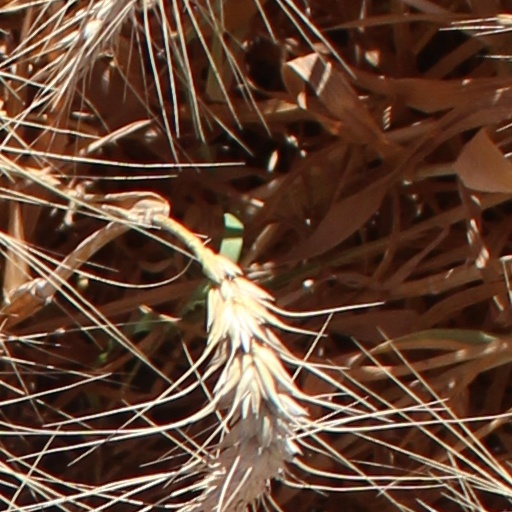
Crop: wheat